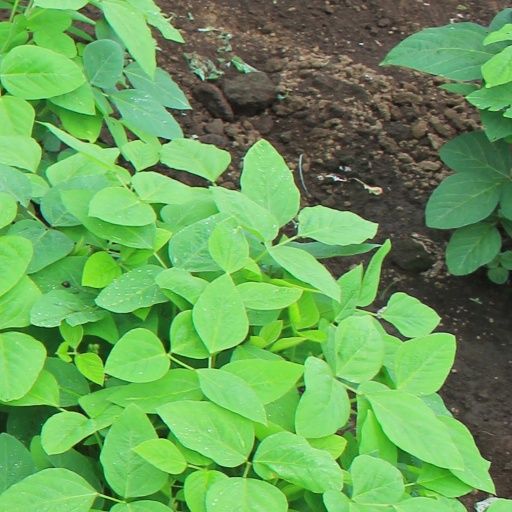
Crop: soybean